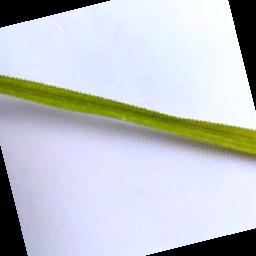
Label: Rice___Leaf_Blast